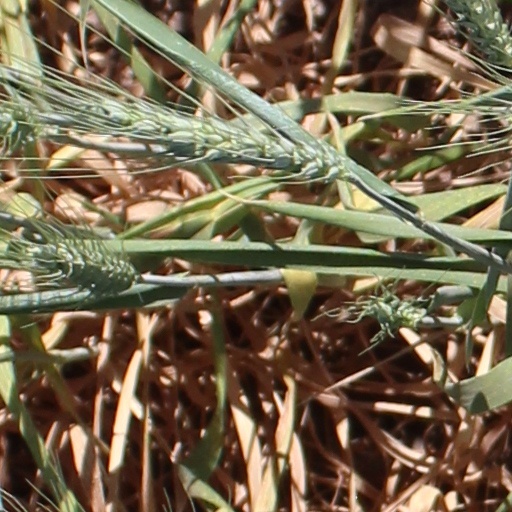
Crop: wheat